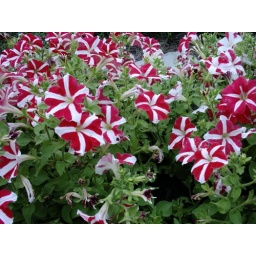
A close-up of a really nice flower bed just outside of Ripley's Aquarium in Gatlinburg